Climate policy of China

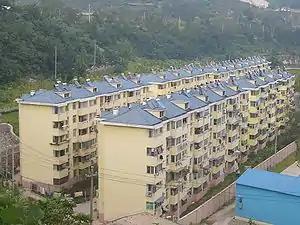
New apartment buildings in Hubei are commonly equipped with solar water heaters

As of 2008, China's per capita emissions of were still one-quarter of that of the US. Though China continues to build emissions-intensive coal-fired power plants, its "rate of development of renewable energy is even faster".